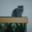
Label: cat